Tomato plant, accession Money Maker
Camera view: vertical (180 deg); turntable rotation: 300 degrees
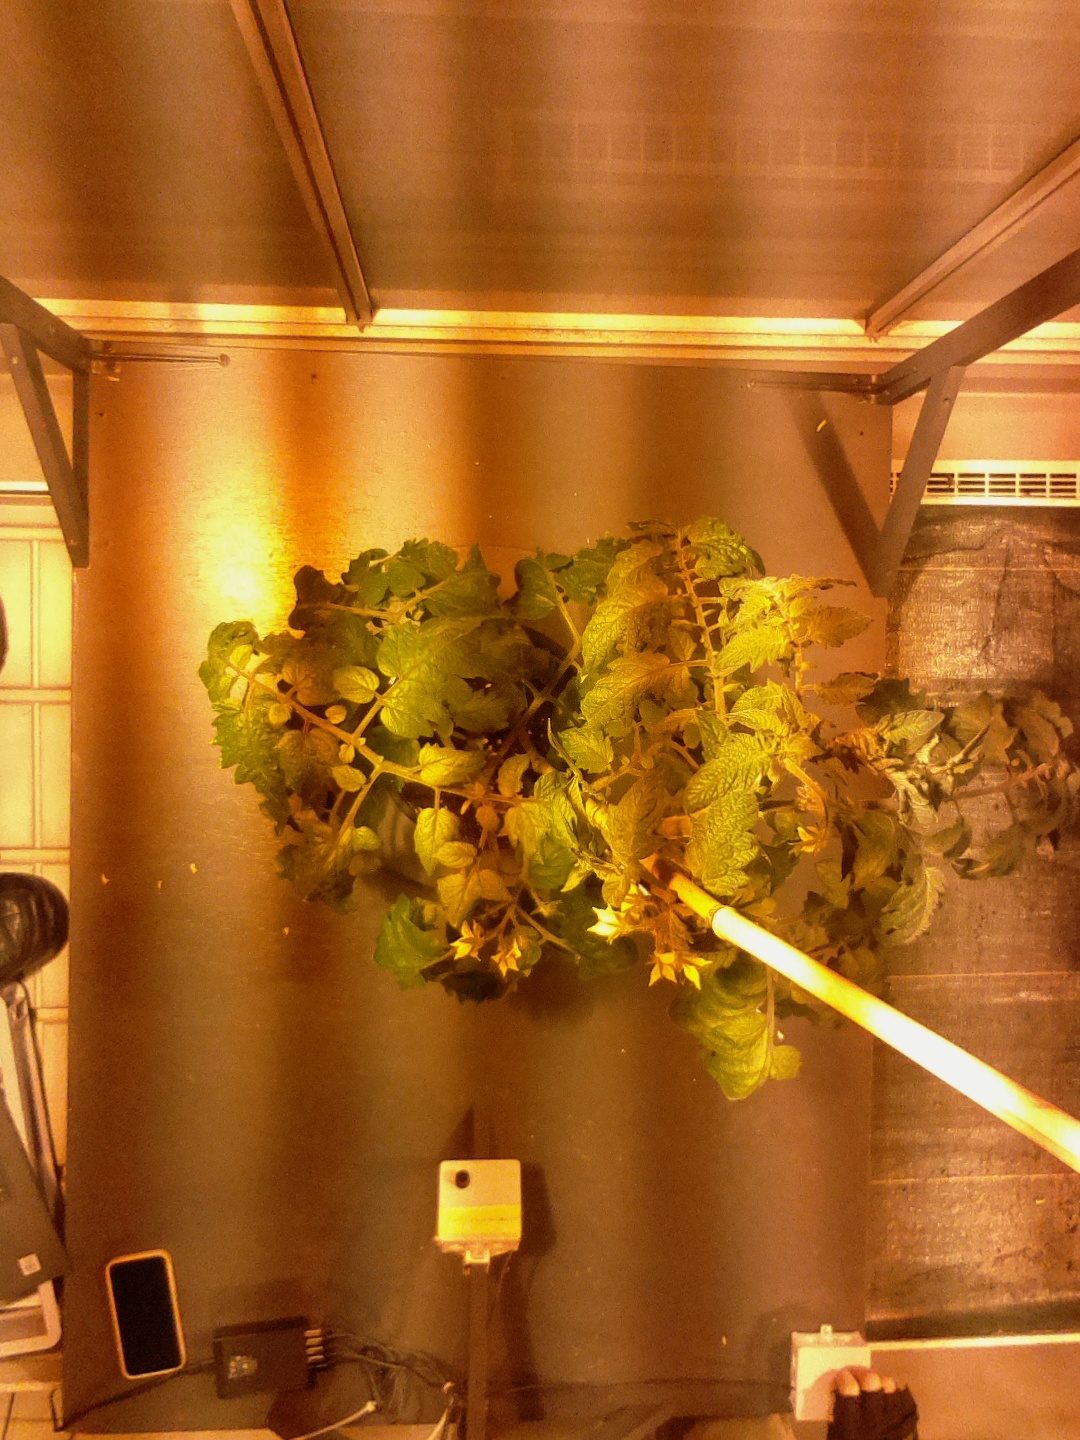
BBCH growth stage 69: End of flowering, 90%-100% of flowers open, more petals falling